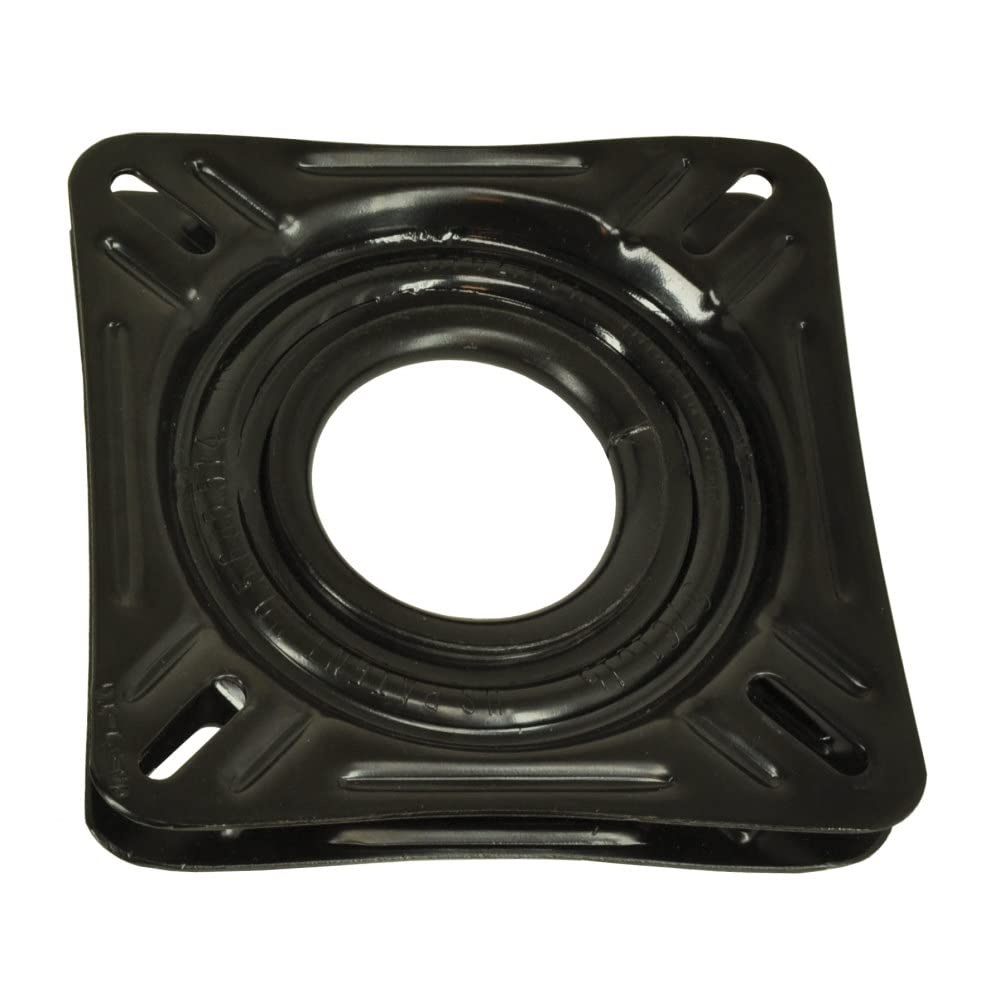
Springfield 1100007 Seat Flat Swivel
Great Product
Brand: Springfield
Category: Sporting Goods > Outdoor Recreation > Camping & Hiking > Hiking Pole Accessories > Hiking Pole Baskets